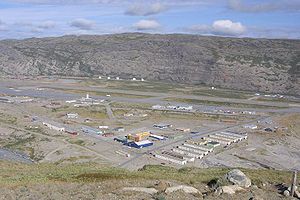
Kangerlussuaq
Panoramabillede af Kangerlussuaq taget fra Blackridge i 2003.
billede af Kangerlussuaq taget fra Blackridge i 2003. Español: Vista aérea. Norsk bokmål: Panorama-bilde av Kangerlussuaq.
Kangerlussuaq er en by i Vestgrønland beliggende ved enden af fjorden af samme navn nær Sisimiut i Qeqqata Kommune. Kangerlussuaq ligger på højde med Polarcirklen, ca. 170 km fra den grønlandske vestkyst og 30 km fra Indlandsisen. Kangerlussuaq har havn med sommersejlads til de vestgrønlandske byer, hotel, supermarked, svømmehal, børnehave og skole.